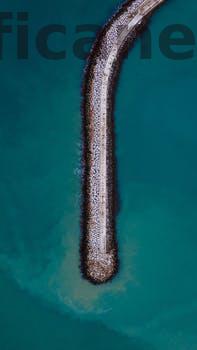
Label: Watermark